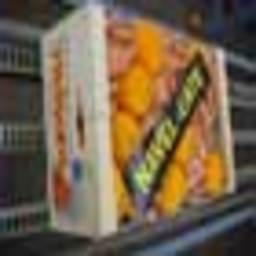
Label: Orange